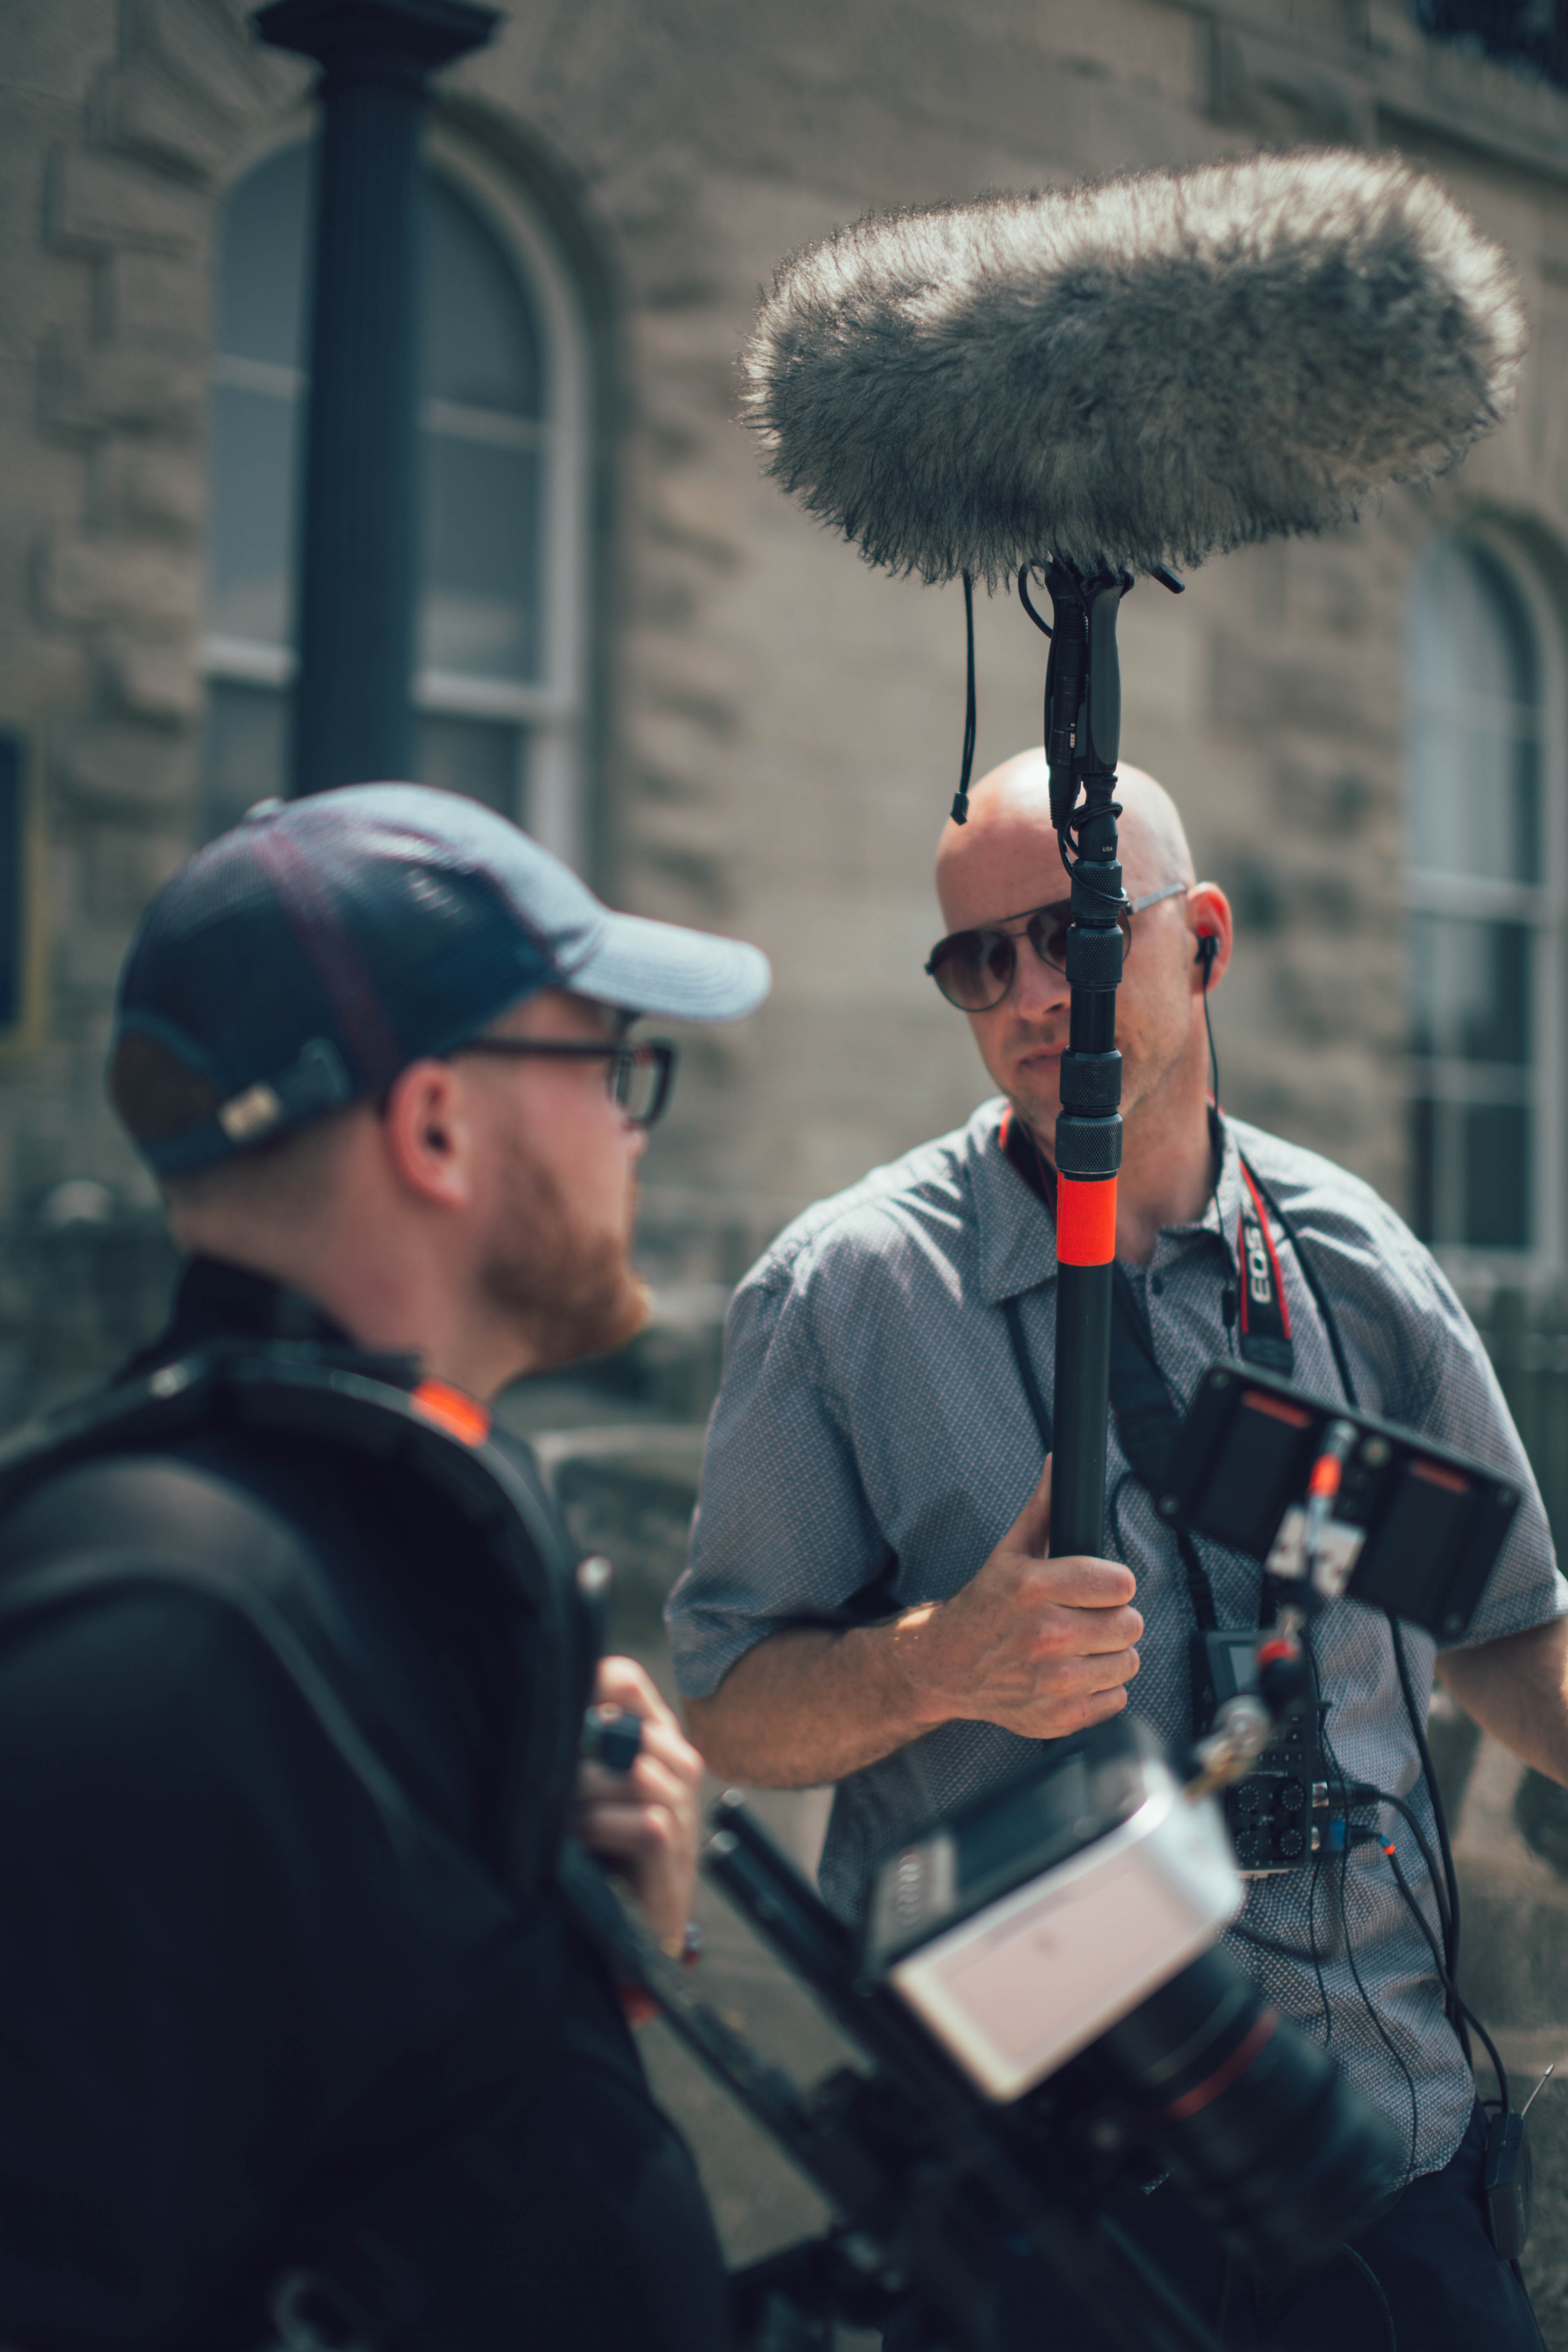
tree, car, recreation, vehicle, profession, headgear, fun